List of Gilmore Girls characters

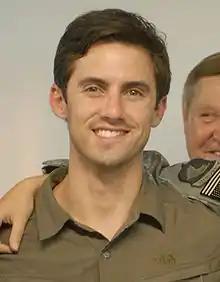

Jess Mariano, portrayed by Milo Ventimiglia, is known throughout the series for his rebellious nature and complex relationships. Initially introduced in season 2, Jess arrives in Stars Hollow from New York to live with his uncle Luke due to behavioral issues and conflicts with his mother, Liz (Kathleen Wilhoite). Despite his troubled demeanor, Jess shares intellectual interests with Rory Gilmore, leading to a friendship that evolves into a romantic relationship later on. His love life intertwines with Rory's throughout the series, marked by jealousy, miscommunication, and personal growth.